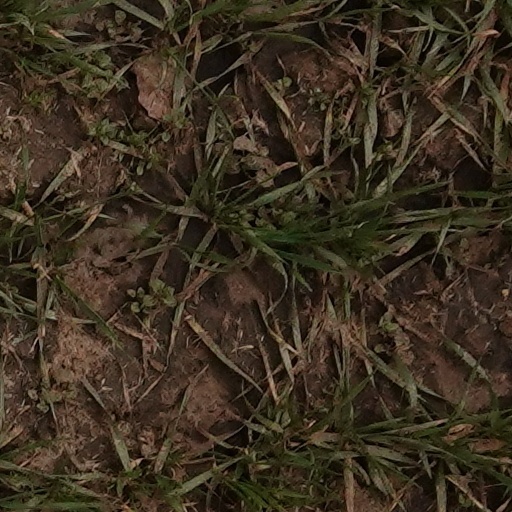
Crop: wheat